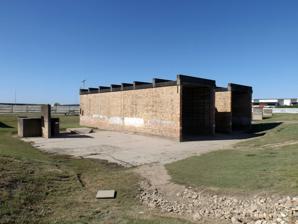
Building: Allison Engine Testing Stands
Country: Australia
Year built: 1942
Historic site in Queensland, Australia Allison Testing Stands Site in 2015 Location adjacent to 71 Amy Johnson Place, Eagle Farm , City of Brisbane , Queensland , Australia Coordinates 27°25′32″S 153°05′23″E / 27.4255°S 153.0898°E / -27.4255; 153.0898 Design period 1939–1945 (World War II) Built c. 1942 Queensland Heritage Register Official name Allison Testing Stands (former) Type state heritage (built) Designated 5 August 2003 Reference no. 602329 Significant period 1942–43 (fabric) 1942–1944 (historical) Builders USAAF 81st Air Depot Group , Allied Works Council Location of Allison Testing Stands in Queensland Show map of Queensland Allison Engine Testing Stands (Australia) Show map of Australia Allison Testing Stands is a heritage-listed engine test stand adjacent to 71 Amy Johnson Place, Eagle Farm , City of Brisbane , Queensland , Australia. It was built c. 1942 by USAAF 81st Air Depot Group and the Allied Works Council . It was added to the Queensland Heritage Register on 5 August 2003. History The former Allison Testing Stands was an aero engine testing facility constructed in three stages during 1942–43 for the purpose of static testing of engines from the General Motors-Holden 's Ltd overhaul plant at Breakfast Creek , Brisbane . Simple and functional in design, the site encompasses six open stands constructed by servicemen of the 44th Depot Repair Squadron of the USAAF 81st Air Depot Group ; two enclosed engine stands constructed by the Allied Works Council ; two open stands of unknown construction; and a concrete pavement area which is the site of former associated buildings. The first Allison Testing Stands were constructed on the eastern side of Schneider Road and the Eagle Farm Aerodrome in November–December 1942 as a consequence of arrangements made for Australia to serve as a stronghold for United States (US) operations in the Pacific during World War II (WWII). The area, however, had previous links with aviation. The original Eagle Farm Aerodrome The original Eagle Farm Aerodrome, west of Schneider Road, was established by the Civil Aviation Branch of the Department of Defence in 1922 as the civilian landing ground for the city of Brisbane. Prior to this the 34-hectare (84-acre) site had been used for dairying by previous owners, David Wilson and William Lynn. Other dairy farms continued to operate nearby, most significantly that on the eastern side of Schneider Road on sub A allotment 4 portion 3, Parish of Toombul, County of Stanley which from 1922 was owned by George Franklin. To foster the development of civil aviation at Eagle Farm the Civil Aviation Branch constructed a government hangar (1924) and a caretaker's cottage (1925). In 1927, in its first expansive step away from Longreach, Queensland , Qantas erected a hangar and commenced operations there of the Brisbane Flying School. By late 1930 Queensland Air Navigation Ltd operated scheduled services north to Townsville from Eagle Farm Aerodrome, while Australian National Airways Ltd flew passengers south to Sydney. Archerfield Aerodrome The effects of years of above-average rainfall on the low-lying estuarine land forced the Civil Aviation Branch in 1928 to establish an alternate site where future expansion would not be restricted. In 1931 Archerfield Aerodrome , to the south of the city, was designated Brisbane's aerodrome. Both the government and QANTAS hangars were reconstructed there that year. The Eagle Farm site reverted to grazing land leased by Margaret Wilson and David Campbell. By arrangement, on weekends members of the Brisbane Gliding Club conducted flights using a winch launch. Interior view of GMH Allison Overhaul Assembly Plant during World War Two Not until the first half of 1940 was the Eagle Farm site reconsidered as a landing ground for powered aircraft. It served as a relief landing ground for pilots from the Royal Australian Air Force 's (RAAF) No. 2 Empire Flying Training School based at Archerfield Aerodrome until late 1941. Eagle Farm as an Air Force aerodrome The attack on Pearl Harbor on 7 December 1941 hastened the strategic role Australia played in providing the bases and armaments needed to fight the war in the Pacific. Well placed to the south of battle lines and with resources of labour that could be allocated to the purpose, Brisbane played a primary role. At Archerfield companies such as Aircraft Pty Ltd, Australian National Airways Pty Ltd, and QANTAS commenced the repair and maintenance of aircraft, including engine overhaul, for the United States Army Air Forces (USAAF). From mid-January 1942 an Aircraft Erection Depot was established for the USAAF on the Eagle Farm aerodrome site. Constructed at an eventual cost of over £ 250,000, it served initially as an aerodrome where aircraft shipped to Australia could be reassembled. Later, captured enemy aircraft were test-flown and assessed by the Allied Technical Air Intelligence Unit based in Second World War Hangar No. 7 . The Queensland Main Roads Commission and its contractors extended the original Eagle Farm aerodrome to accommodate three runways and eight hangars. Such was the pressing need for these facilities that, where necessary, American service personnel participated in the construction. Repair and maintenance of aircraft The repair and maintenance of aircraft was another matter. From 1939, companies in other Australian states had been involved in manufacturing aircraft engines for the RAAF, notably the Gipsy Major engines for DH82 Tiger Moths and single-row Wasp radial engines for the Wirraway fighter. From the beginning of 1942, as part of the general gearing up of industry in Queensland, aviation companies commenced the overhaul of aircraft engine for the USAAF. Australian National Airways Pty Ltd at Archerfield Aerodrome produced its first two reconditioned radial engines in May 1942. Initially their mobile engine testing facility, consisting of an engine mount framework and control cabin on the chassis of a truck, was sufficient. The Allison Engine The Allison engine was, however, an in-line, liquid-cooled, V12 engine. The Allison company operated in the United States from the 1920s. In 1935 it was taken over by General Motors . To overhaul the numbers of Allison in-line engines needed for aircraft such as the Kittyhawk fighter, the Australian subsidiary of this company, General Motors-Holden's Ltd, was contracted in the latter half of 1942 to establish an overhaul and assembly plant in an igloo warehouse at Breakfast Creek. At its peak, this dedicated facility was capable of overhauling ten engines per day. Initially 180 men and women were employed. The site later doubled in size and approximately 530 workers were employed there. As in the other aircraft repair workshop, many were women who had had no previous experience with aircraft components. From a monthly output of three engines in December 1942, the Breakfast Creek plant increased to a peak of 116 engines per month in April 1943. Subsidiary contractors such as the Toowoomba Foundry were involved in the re-boring of engine block components. All reconditioned engines had to be tested. Supplied by the USAAF for this purpose were field units believed to be of the "Jacobsen" brand. Each comprised one fully equipped control cabin and two barrel type engine stands on four circular legs. Above the control cabin were the reservoirs of fuel and oil needed to "run-in" and test the new engines. Inside the control cabin an operative monitored a series of instruments, keeping a log of temperatures and pressures as each unit was brought gradually up to maximum rpm and run at this "red-line" speed for five minutes. The test schedule for each engine involved up to an hour to set up, then several hours to test-run and de-rig. Extension of Eagle Farm Aerodrome From June 1942 Commonwealth representatives processed the compulsory acquisition of land encompassed by the first extension to Eagle Farm Aerodrome. Included was the dairy on sub A allotment 4 portion 3 on the eastern side of Schneider Road operated in 1942 by Clara M. Franklin and her son. Here the fixed testing stands for the planned output of Allison engines were constructed. All buildings, other than the original farmhouse, were demolished. Enclosed stands, 2015 Members of the USAAF 81st Air Depot Group, a unit formed in May 1942 and based at Eagle Farm, erected the first six stands in October–November 1942. Around this time a system of connecting roadways were constructed around the stands and adjacent to the north, a hut. Only men were employed here in the round-the-clock shifts of Australian civilians and American servicemen. On 13 August 1943 a reporter for the Courier-Mail described the work as the "noisiest war job" (p4). Complaints about the noise by Brisbane residents possibly influenced the design of the next two enclosed testing stands, plans for which were drawn up in March 1943. Including contingencies, their estimated cost was £ 12,254. As these two brick sound-proofed stands, a slab for a warehouse to the immediate north of the earlier hut, and the additional two open stands also erected in 1943 were to the north of the original row of six, more land was required. For the purpose of this 1943 extension to the testing stands, resubdivisions 1-30 of sub C of allotment 4 of portion 3 of Parish of Toombul County of Stanley initially were hired through the RAAF. Not all the land was needed though. Resubdivisions 1-6, upon which most of the extension's buildings were constructed, belonged to Christopher Gills. New testing facility at Rocklea Also influencing the construction of this extension was a May 1943 request by General Douglas MacArthur for an engine overhaul capacity within Australia of 1,950 engines per month, 600 per month of which would be Allison engines. To cope with these projected numbers, several buildings within the former Rocklea Munitions Works were converted for aircraft engine overhaul. Such a large output required a new testing facility, planned for construction in a Rocklea quarry. Originally 42 test cells with 21 control cabins were envisaged. It was hoped these especially designed brick structures would reduce the noise level of continuous testing to the point where it did not affect the health of operators, or be a nuisance to nearby residents. Following progressive downgrading of overhaul operations in Brisbane from July 1944, only eight of the Rocklea engine test cells were completed. Downgrade of Air Force requirements Priorities changed as the Pacific war moved further away from Australia. Fewer aircraft engines were overhauled in Brisbane. The departure for New Guinea in April 1944 of the 81st Air Depot Group added impetus to the discontinuation of operations. The field units of control cabins and engines stands were removed. The permanent testing stands at Eagle Farm were described as not having been in use for some months by late December 1944. Return of Eagle Farm to civilian use When the Eagle Farm airfield was returned to civilian use after the war, the Allison Testing Stands were simply left standing. Aerials and historic photos indicate that sometime between 1944 and 1946 the hut to the north of the stands was removed. Part of the northernmost enclosed testing stands was converted for storage with the installation of two concrete block walls. Aerial photographs from the period indicate that between 1974 and 1978 the warehouse was removed or demolished. Change of use of Eagle Farm Aerodrome land Eagle Farm airport was closed in 1988 when a new airport was constructed to the north. In 2002 the Brisbane City Council acquired the airport site from the Commonwealth. The land was transferred to TradeCoast Land Pty Ltd in 2005 and a master plan was prepared to guide its development as an office park and for warehousing. The testing stands along with Hangar No. 7 are now the only structures remaining from the use of the site as a major airfield during WWII. Description Concrete remains at the south end, 2015 Enclosed stand's internal roof, 2015 The site comprises four sections, six open engine testing stands constructed in 1942, two enclosed testing stands constructed in 1943, two open stands constructed in 1943 and the concrete flooring and footings of a hut and warehouse. The chief characteristic of the site is the functional nature of the design of each section. The most prominent features of the six open engine testing stands constructed in 1942 are the six reinforced concrete walls which separated the testing stands and provided a degree of protection against excessive noise or a propeller malfunction. Stands 1 to 4, numbered from the north, have been constructed on a raised concrete platform 40 centimetres (16 in) above ground level. Parts of its flooring have been raised higher above the general level of the platform. They indicate the positions where each engine stand and its respective control cabin would have stood. Most of the remaining evidence of the purpose and working life of the site is on the platform. Of the monorail above each engine, only the vertical I-beams, cut off at their base, indicate where they were situated. Engines and propellers were manoeuvred into position using a block and tackle which ran along this monorail. Four steel circles set in the concrete, the legs of the barrel-type engine stands cut off at their base, show the engine stand position. What remains of the timber sleeper and bitumen floor along the frontal width of stands 1 to 4 delineates the position of the propeller arc. Drum caps, steel plates and pieces of cloth are embedded in the bitumen. The two enclosed stands from 1943 have been constructed using brick walls set on a concrete foundation . The pattern of the 35-centimetre (14 in) thick walls is a variation of English bond. The roof of each is reinforced concrete and features eight vertical fins. The southern enclosed stand is open at both its eastern and western ends and has a concrete floor. Two doors and two windows open towards the central area in which a brick control cabin with a reinforced concrete roof is located. The design and construction of the northern enclosed stand mirrors that of the southern one. The horizontal I-beam section of a monorail, rated for a maximum loading of 2 long tons (2.0 t), is positioned close to the ceiling at the eastern end of this stand. Of the two walls built to protect workers in the two open testing stands constructed in 1943, only one remains standing. The control cabin that served both stands is built of concrete, while two distinct, raised platforms on each side of the control cabin, both with the circular footprints of the barrel-type stands, attest to the position of the test engines. Oil residue indicates the position of the propeller arc. To the north-west of the enclosed test stands are the concrete footings of a hut constructed in 1942. Immediately north of this are the footings and concrete floor of a warehouse constructed in 1943. Both are surrounded by concrete pavement. Most sections of the stands site have altered little since the fixtures used for engine testing were removed, however modern concrete block walls constructed to ceiling height in the northern enclosed testing stand have created a secure room occupying approximately one third of the structure. Heritage listing Allison Testing Stands (former) was listed on the Queensland Heritage Register on 5 August 2003 having satisfied the following criteria. The place is important in demonstrating the evolution or pattern of Queensland's history. The Allison Testing Stands site is important in demonstrating the evolution or pattern of Queensland's history, in particular the period of rapid mobilization of available resources in Queensland in 1942-43 for the Pacific theatre of war during World War II. The place demonstrates rare, uncommon or endangered aspects of Queensland's cultural heritage. The site demonstrates rare aspects of Queensland's history. Until the mass overhaul of engines during World War II necessitated fixed testing sites, the task of engine testing was a mobile activity. Of the two fixed testing facilities constructed in Brisbane during the war, only this site, which incorporates three different designs of testing stand, has survived. The place has a special association with the life or work of a particular person, group or organisation of importance in Queensland's history. Because of its position in the aero engine overhaul process, the Allison Testing Stands site has a special association with the group of Queensland civilians whose labour for the Aircraft Production Commission contributed to the war effort. Most had no previous experience with the engineering aspects of aircraft engine overhaul. References